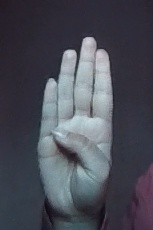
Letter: kaaf